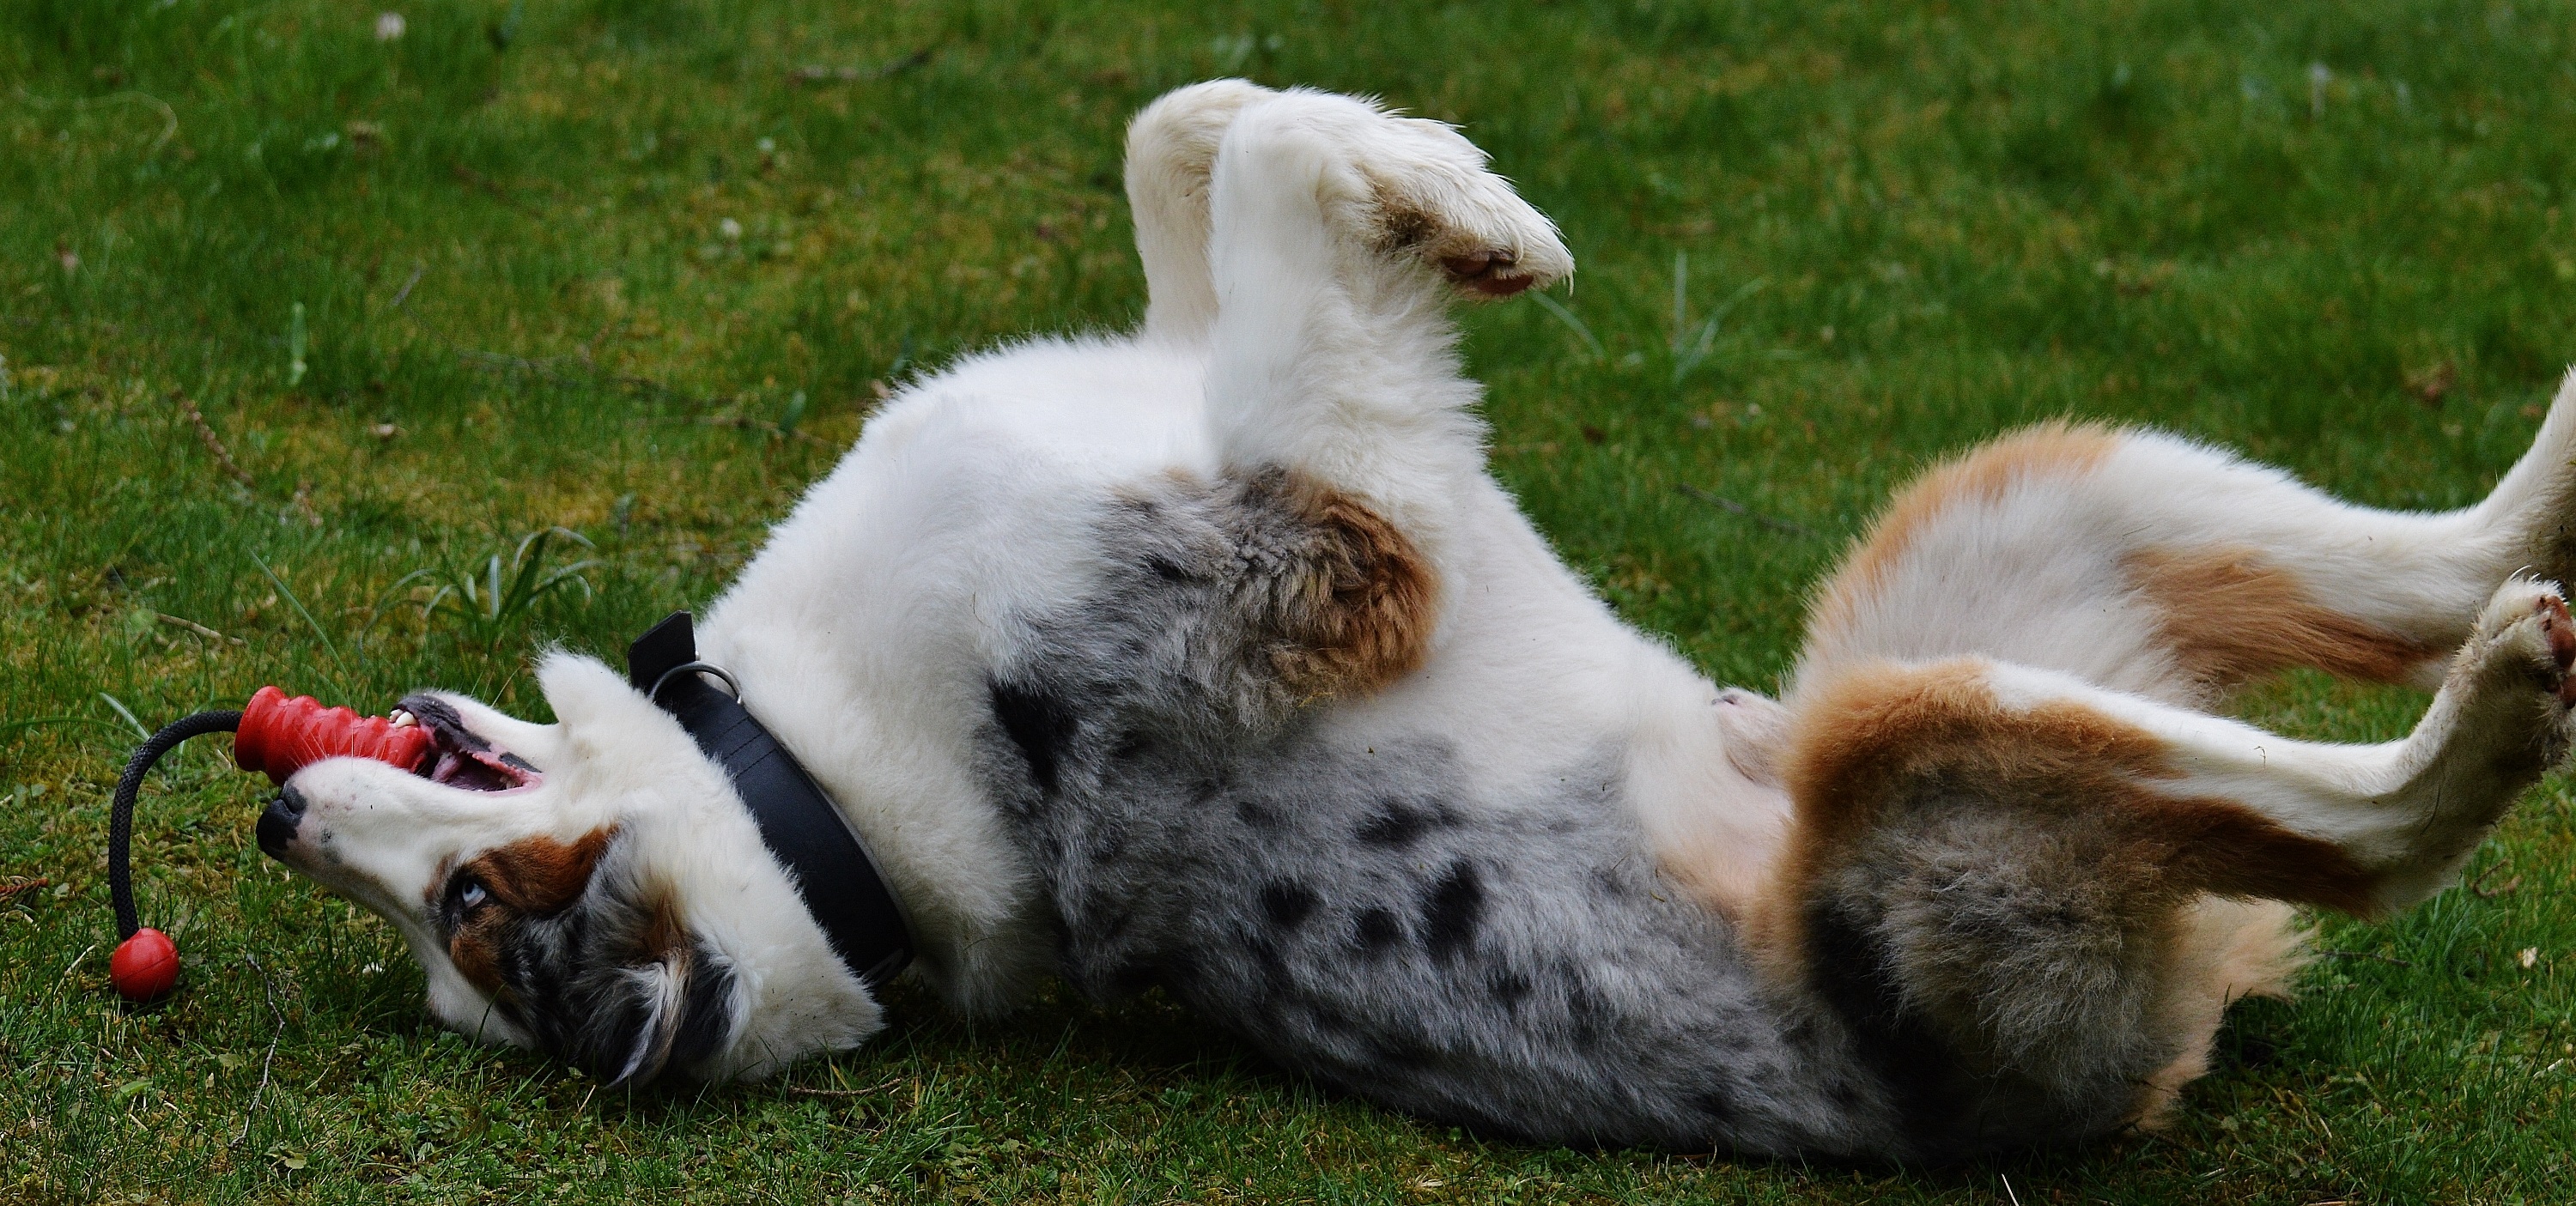
meadow, play, sweet, puppy, dog, animal, cute, pet, fur, mammal, blue eye, toys, vertebrate, romp, dog like mammal